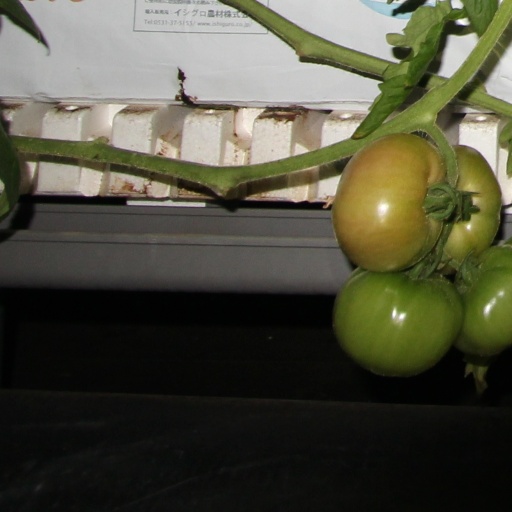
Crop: tomato